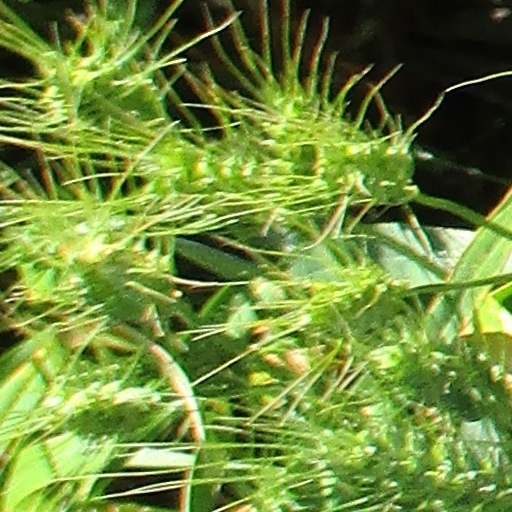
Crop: wheat